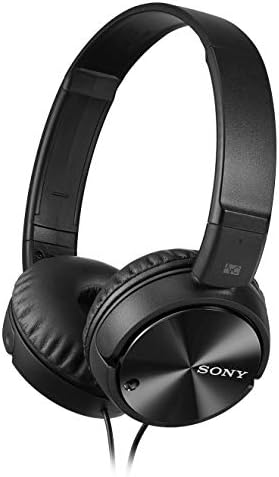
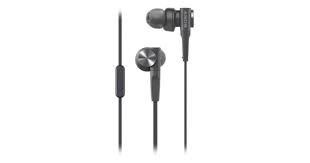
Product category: headphones
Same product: no